Freiburg Minster

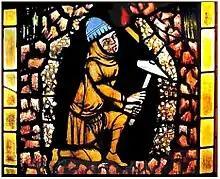
Freiburg Miner, stained glass, circa 1330

There are two important altars inside the cathedral: the high altar of Hans Baldung, and another altar of Hans Holbein the Younger in a side chapel. "See also: Freiburg Altarpiece"